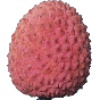
Label: Lychee 1